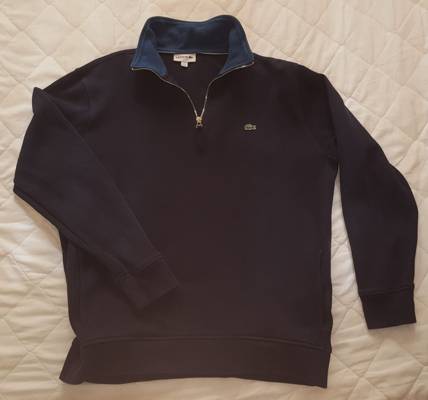
Waste category: clothes